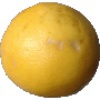
Label: Grapefruit White 1